Foreign Cattle Market

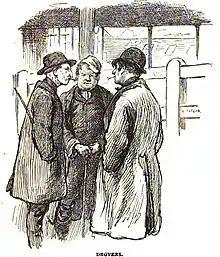
Drovers at the Deptford Cattle Market, 1889

It was not an auction market. Trading was by private bargain, and in live animals only. Exporters consigned cattle, sheep and pigs to salesmen who worked on commission. Salesmen and buyers intermingled around the animal pens. Market days were Mondays and Thursdays, but there was nothing to stop animals being sold in their lairs on other days, and this was often done, especially when a shipload arrived late.